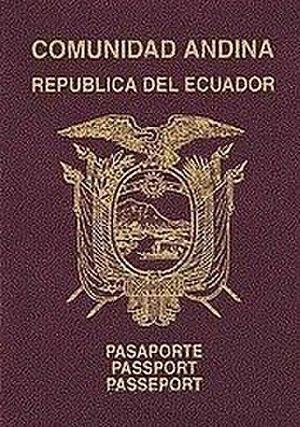
Le passeport équatorien est un document de voyage international délivré aux ressortissants équatoriens, et qui peut aussi servir de preuve de la citoyenneté équatorienne.
Les passeports dont le nom est indiqué en italique sont émis par des États non reconnus internationalement.